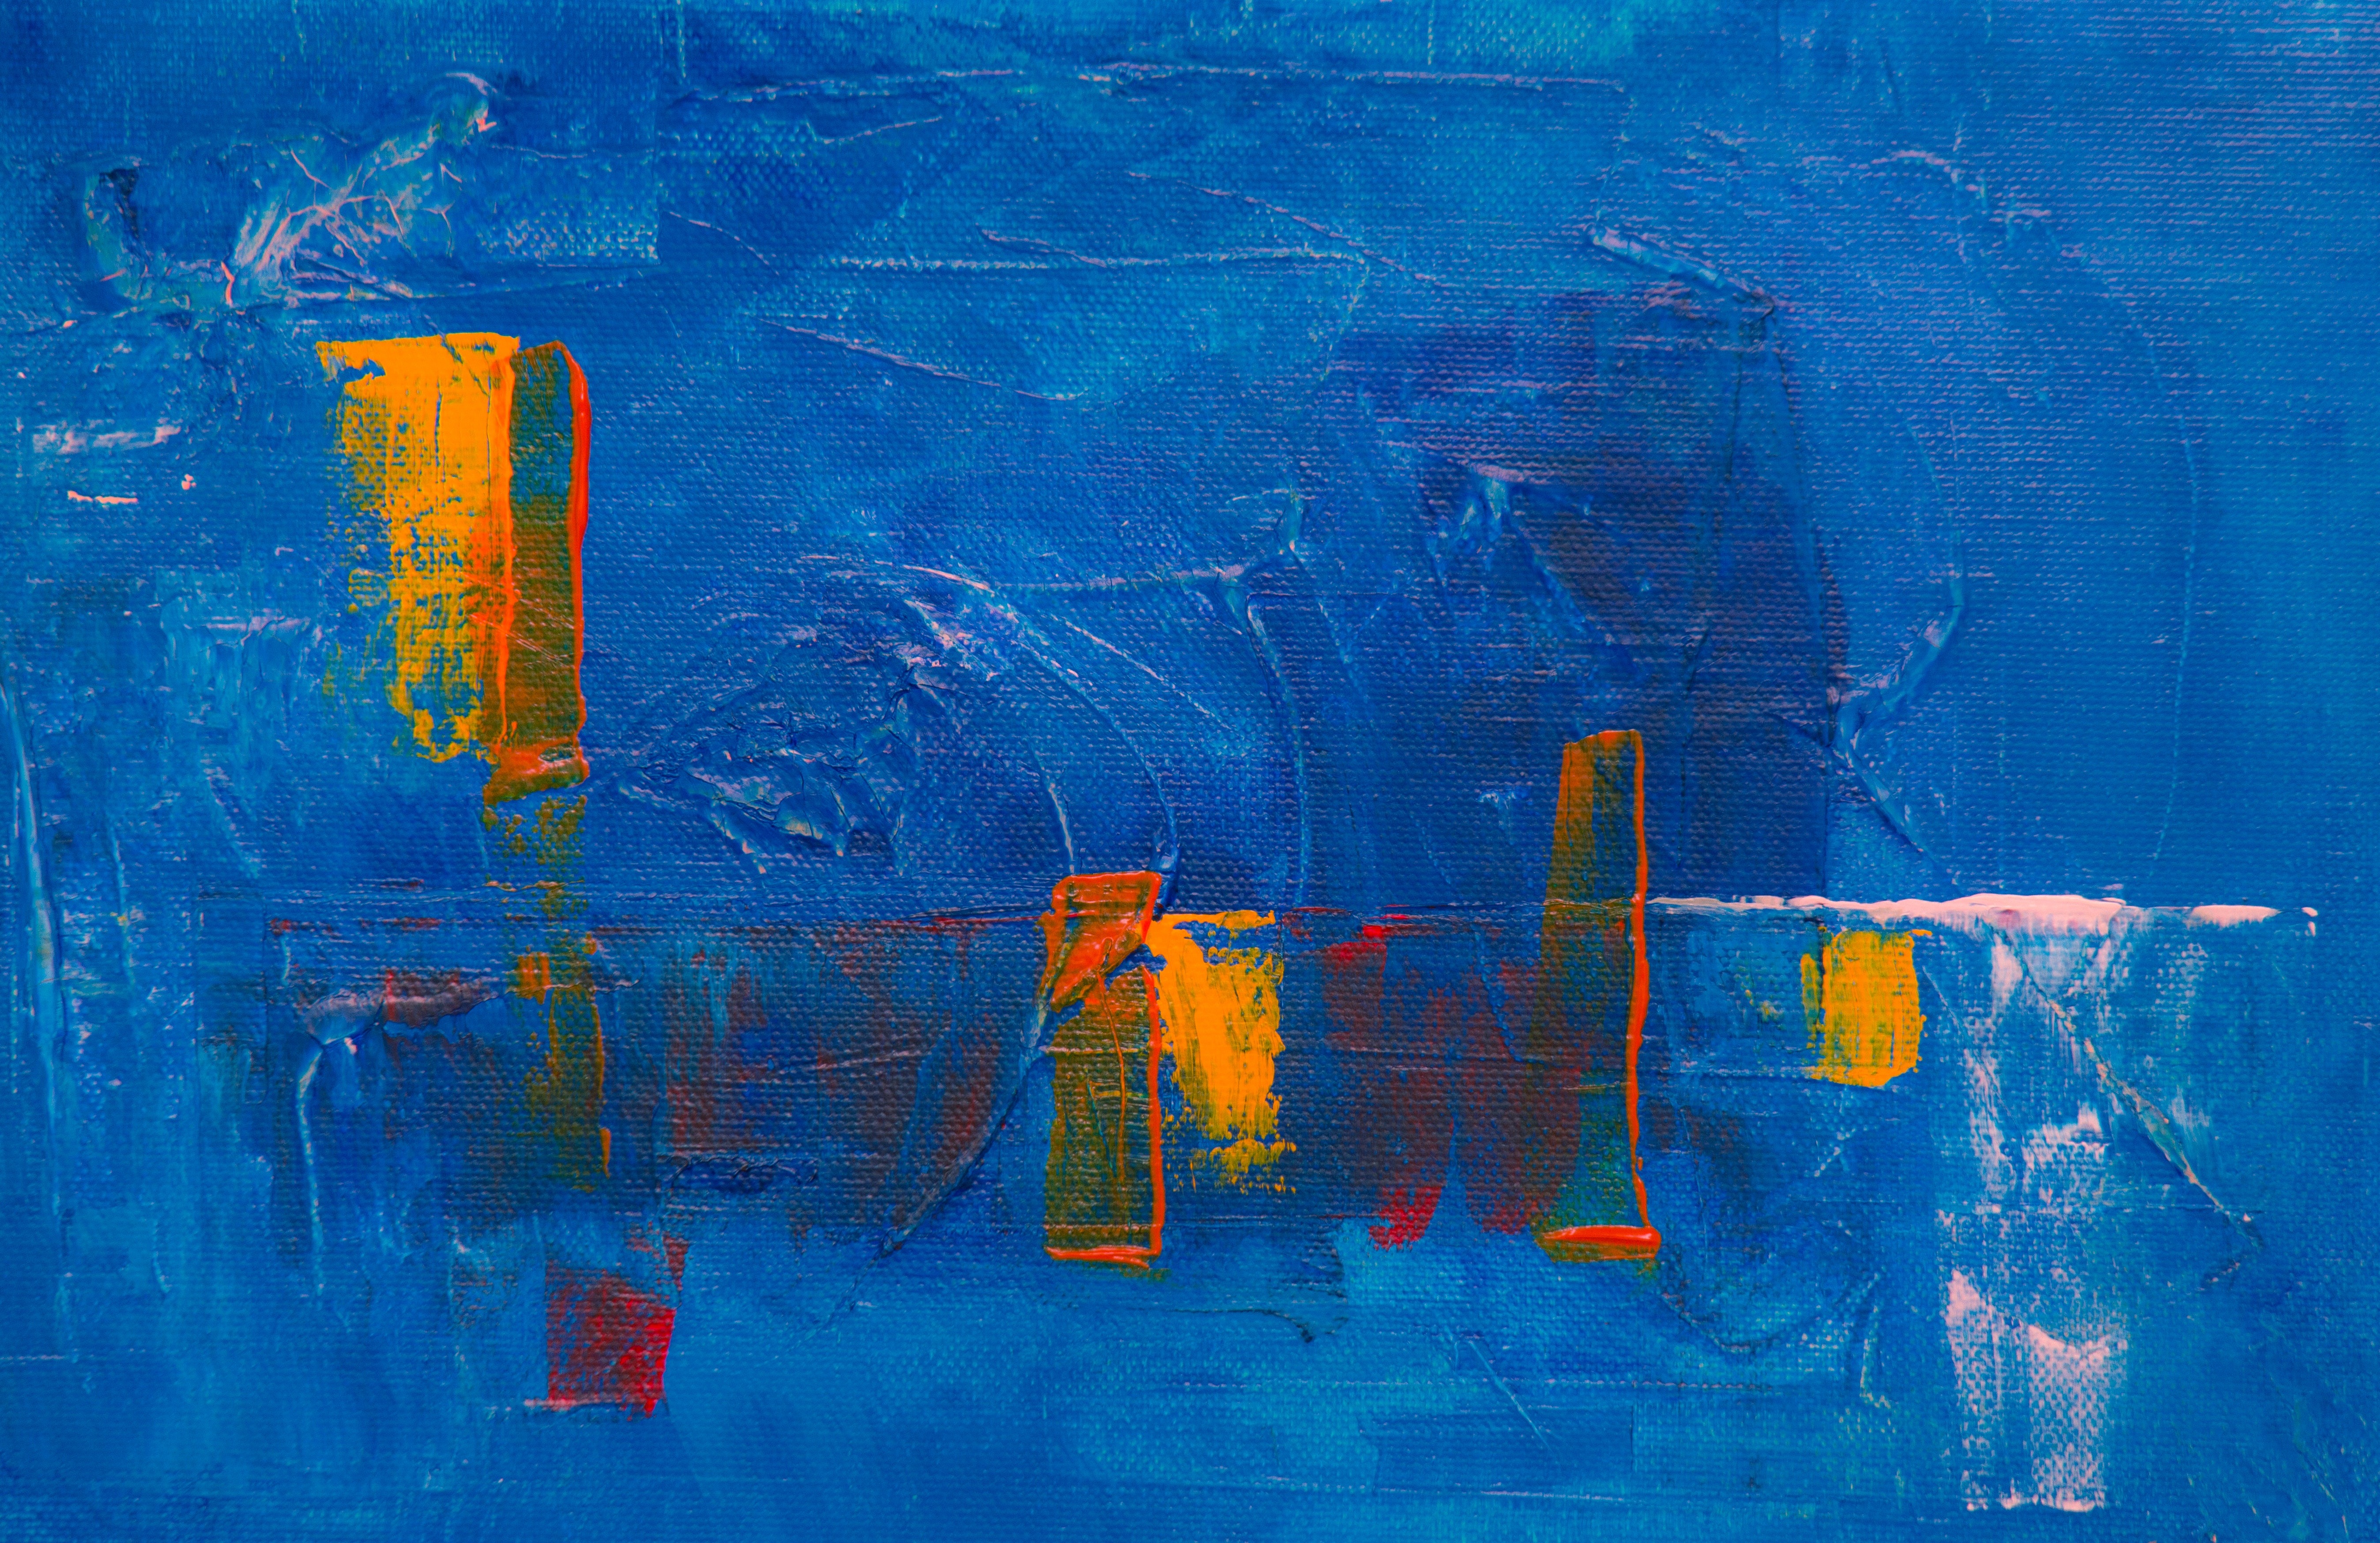
blue, red, painting, orange, modern art, yellow, azure, water, turquoise, line, art, acrylic paint, sky, paint, visual arts, child art, artwork, watercolor paint